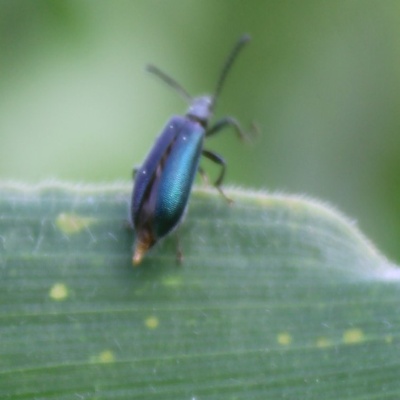
Crop: Maize
Condition: leaf beetle